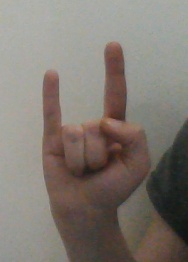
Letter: la